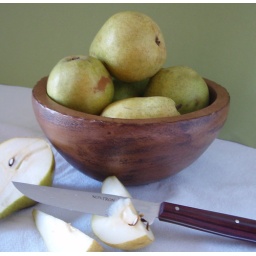
Pears in a wooden bowl